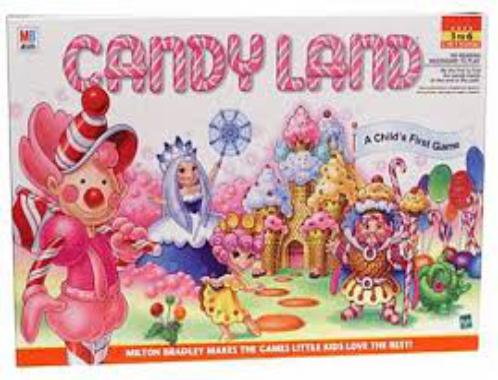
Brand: Candy Land
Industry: Food